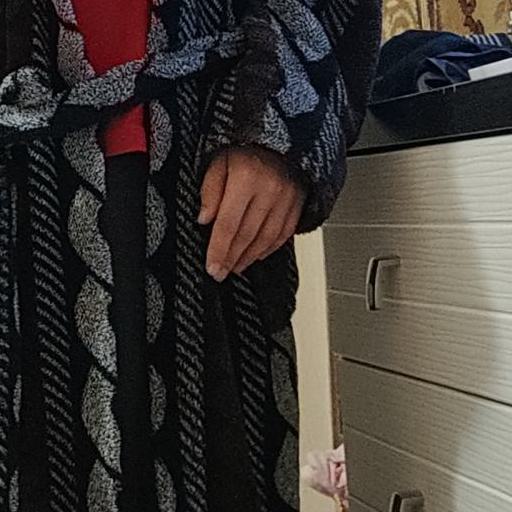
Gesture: no_gesture